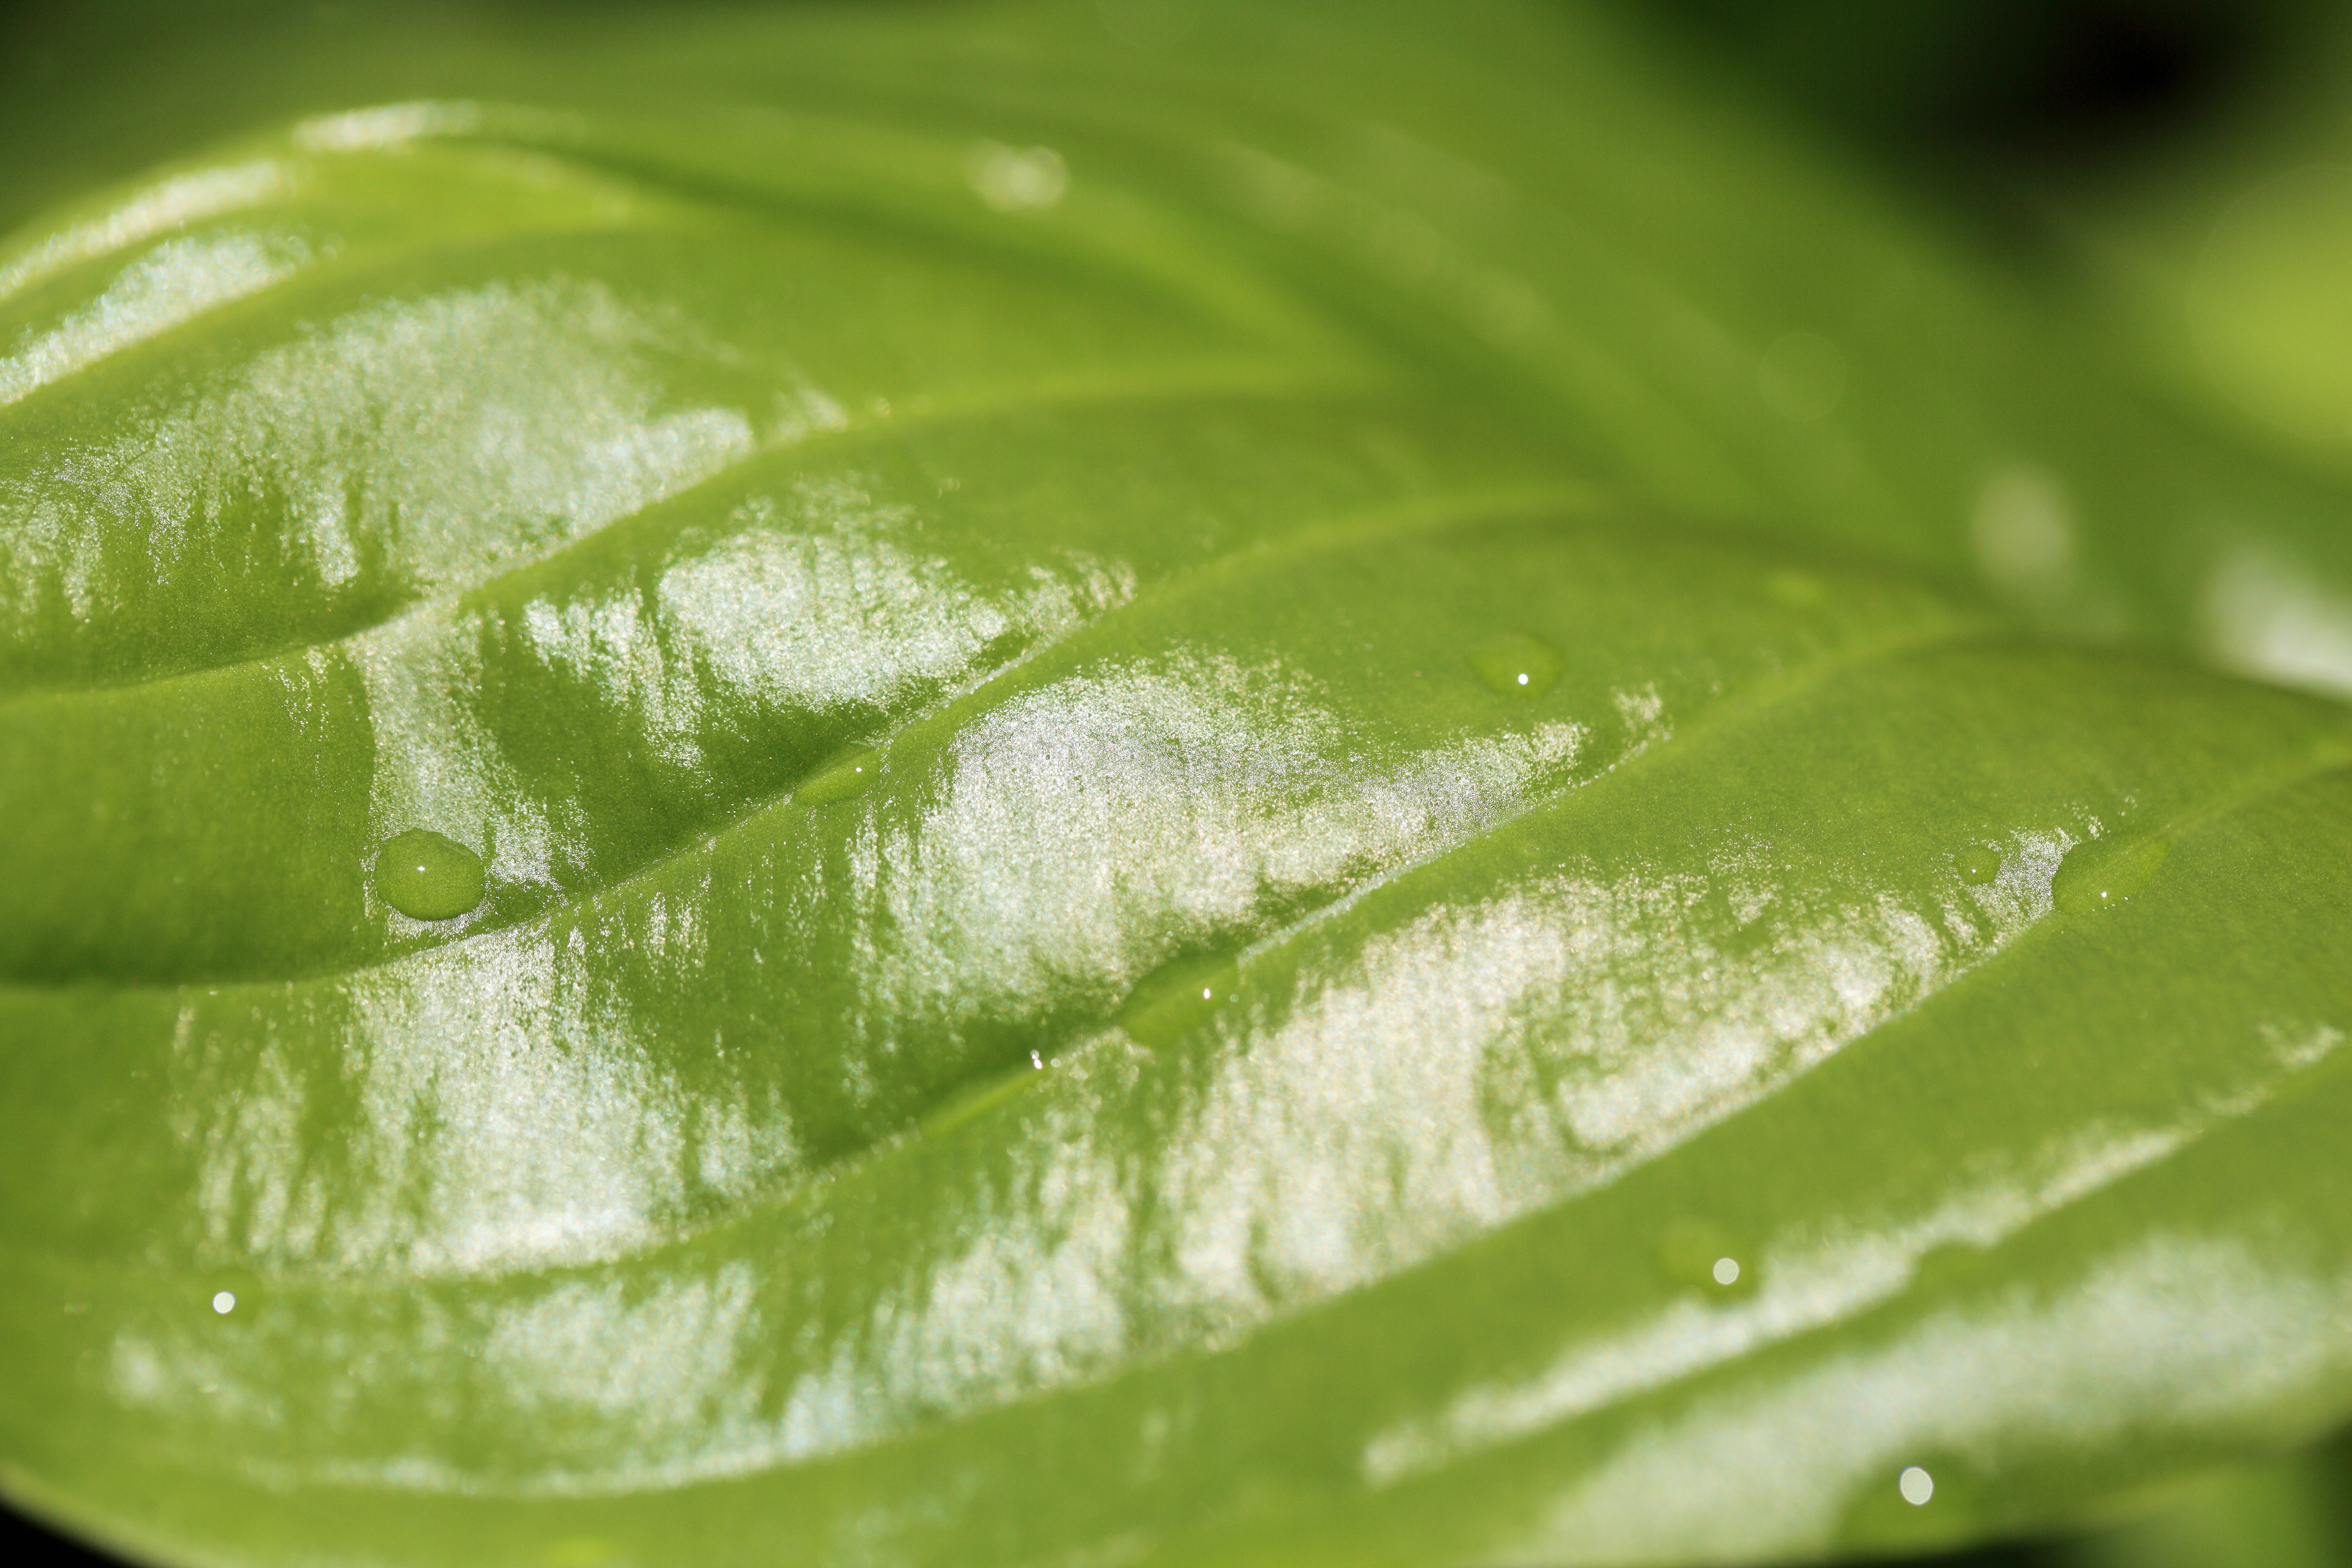
water, drop, dew, plant, leaf, flower, green, high, produce, botany, flora, close up, cool image, 5d, hires, hosta, markii, hi, res, resolution, saitama, kawaguchi, plantaginea, moisture, macro photography, plant stem